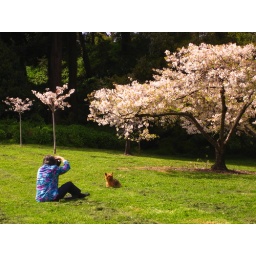
just a quick snapshot of a woman at golden gate park posing her little dog in front of blooming cherry blossoms.